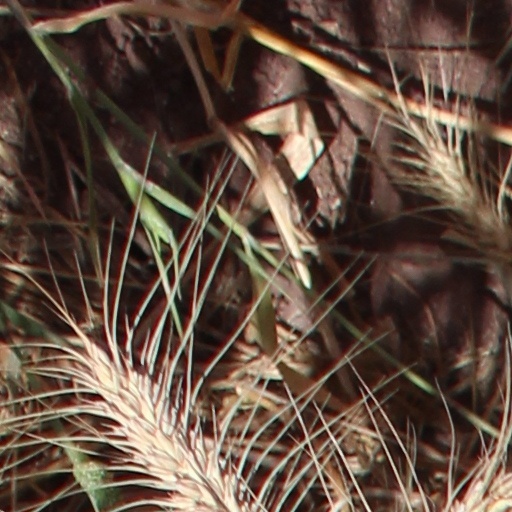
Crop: wheat